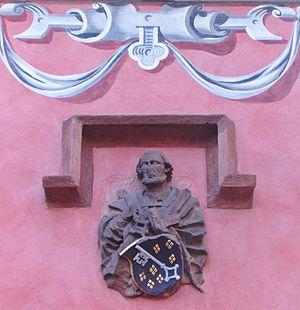
La principauté épiscopale de Worms était une principauté ecclésiastique catholique dont la capitale était Worms. Cette mission d'évangélisation fondée sous le Bas Empire connut son apogée au haut Moyen Âge. Le siège du gouvernement était la cathédrale de Worms, une des trois cathédrales impériales rhénanes. La principauté de Worms exerçait son pouvoir temporel sur le Lobdengau, une petite région autour de Ladenburg. Elle perdit presque toute influence avec la Réforme et fut finalement dissoute après la conquête française.